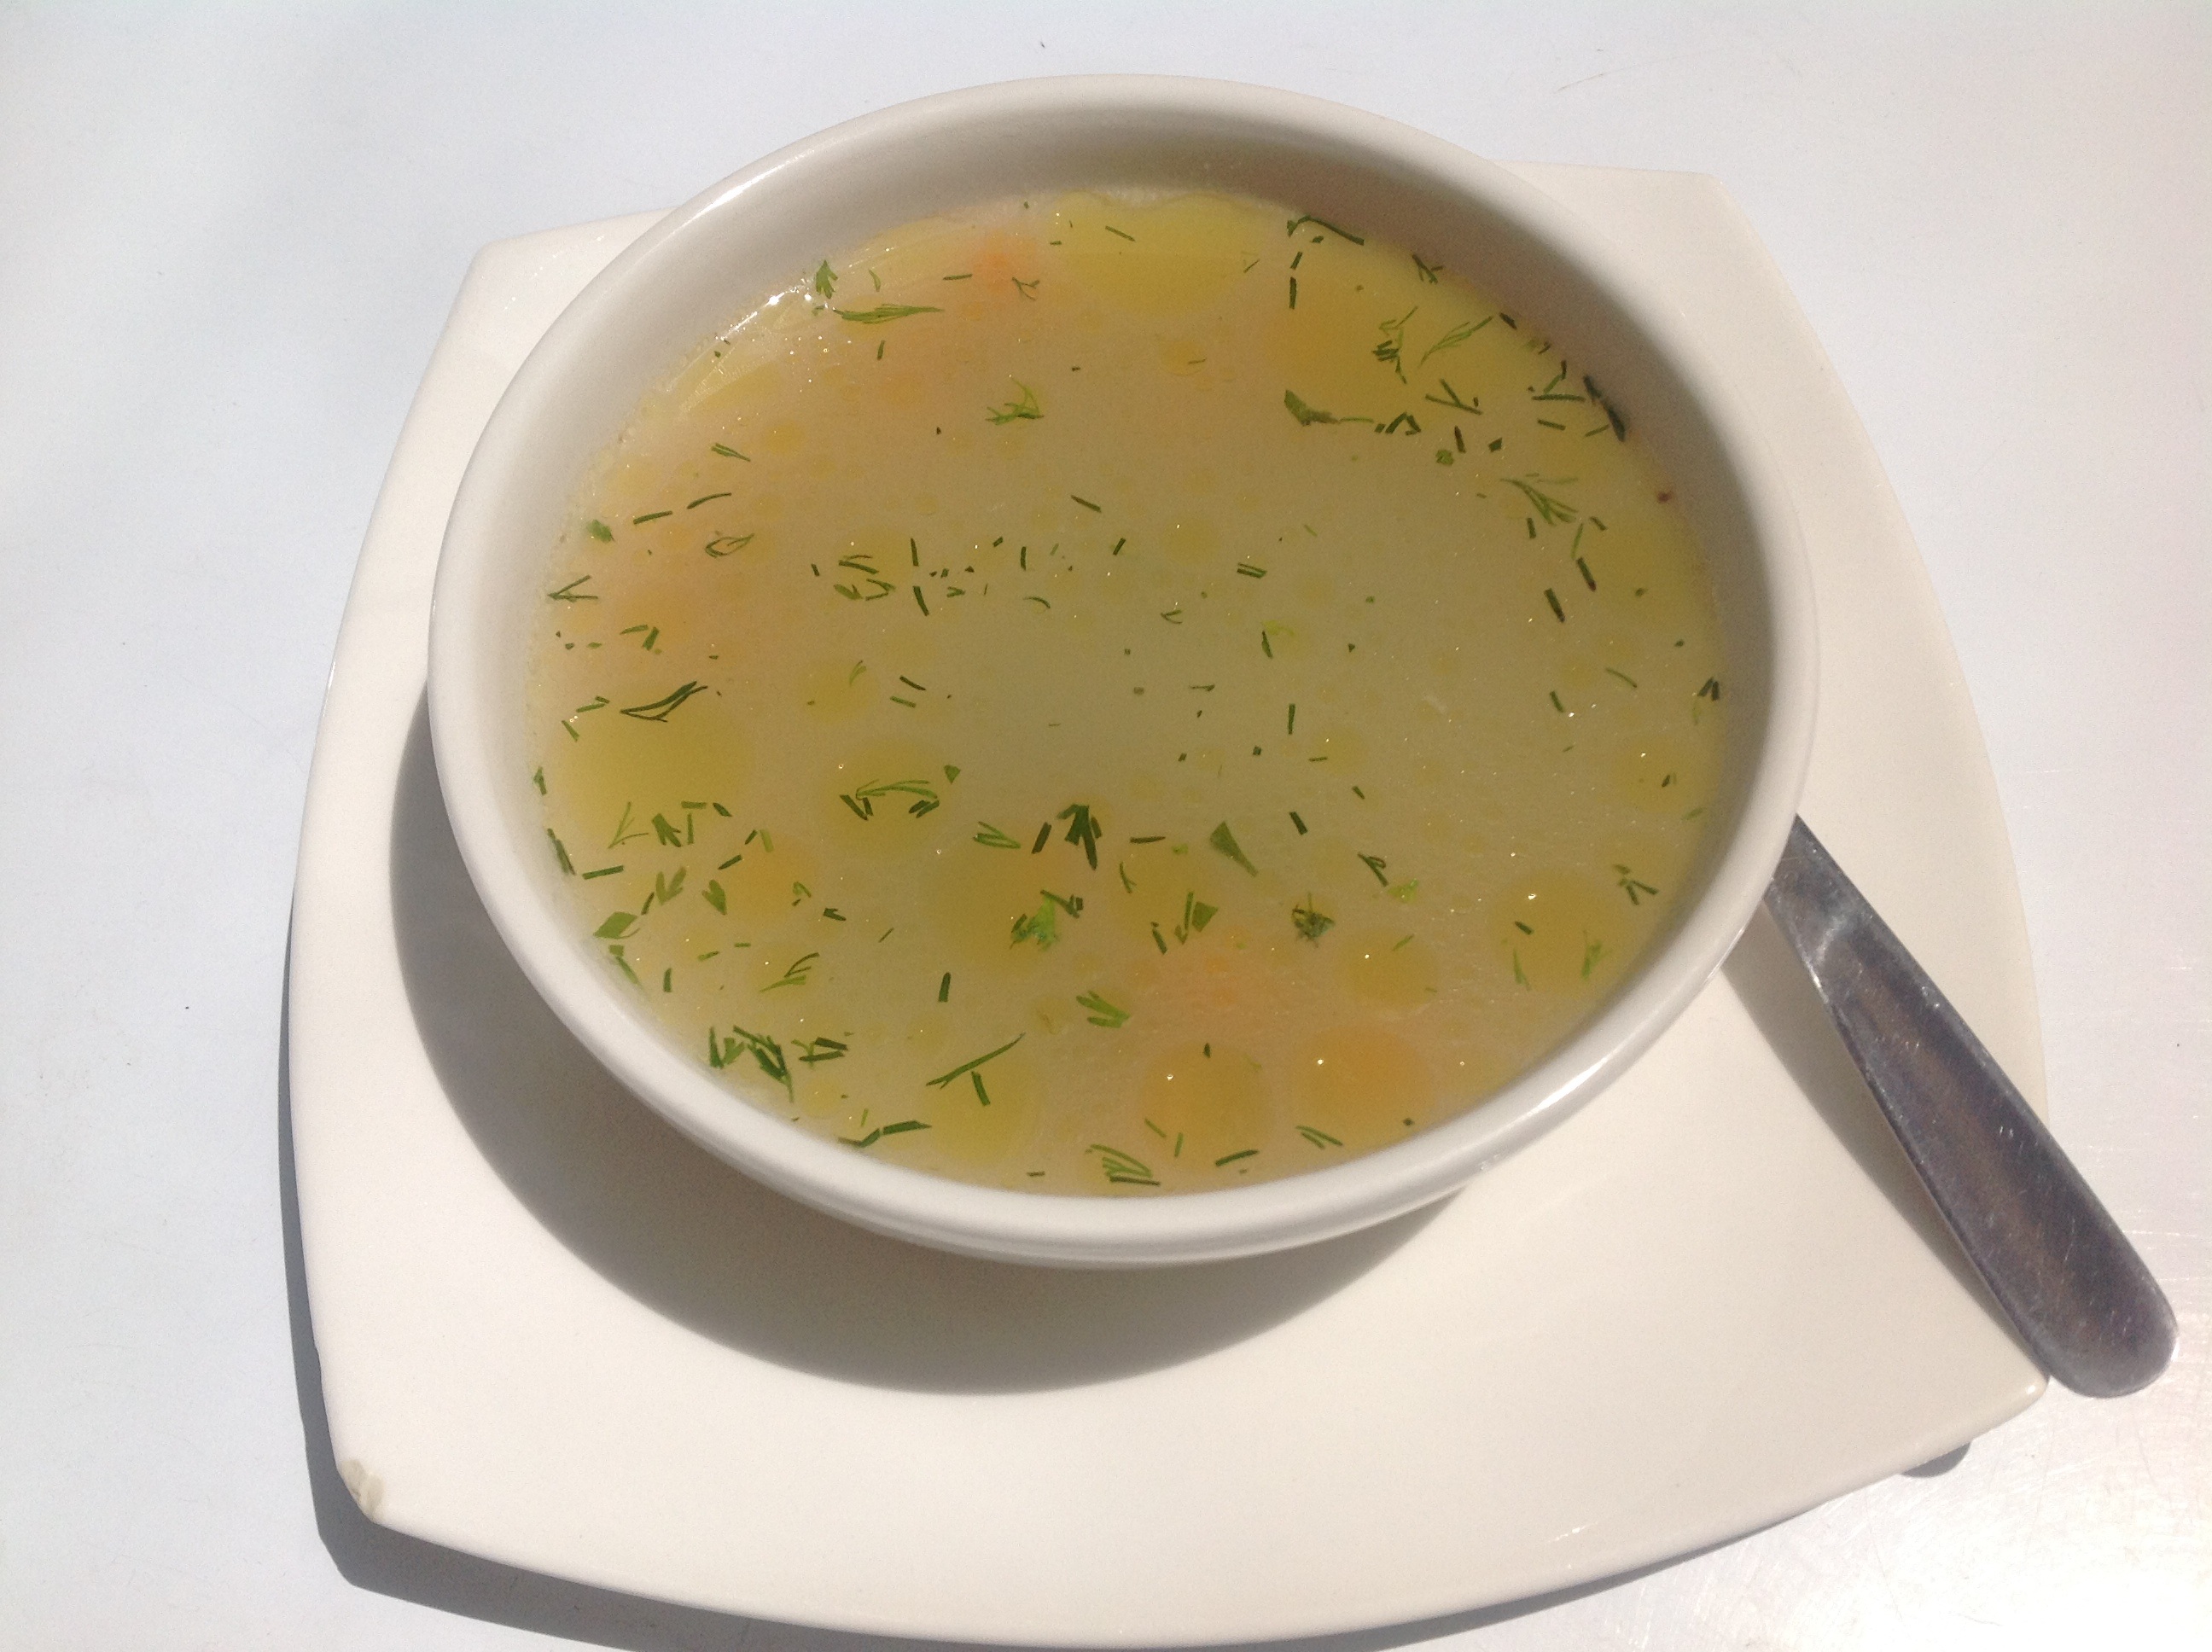
home, dish, food, produce, vegetable, cuisine, soup, broth, leek soup, consomm